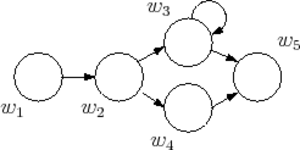
En logique mathématique, la sémantique de Kripke est une sémantique formelle utilisée pour les logiques non-classiques comme la logique intuitionniste et certaines logiques modales. Elle a été développée à la fin des années 1950 et début des années 1960 par Saul Kripke. Elle a fondé la théorie des mondes possibles.
Les théories des mondes possibles sont des théories élaborant la possibilité qu'existent d'autres mondes que le nôtre. Elles sont issues de la sémantique de Kripke qui est à l'origine de nombreuses réflexions métaphysiques. D'abord théorisé par Leibniz, le concept de « mondes possibles » a fait l'objet d'un intérêt renouvelé, au XXᵉ siècle, grâce aux travaux de la logique modale, portant sur la nécessité, la possibilité et la contingence, et en particulier grâce à la sémantique des mondes possibles développée dans les années 1950 par Saul Kripke, Stig Kanger et Jaakko Hintikka. À partir de cette sémantique, on a théorisé une métaphysique des mondes possibles, dans laquelle plusieurs positions théoriques s'opposent concernant la réalité ou statut ontologique des mondes possibles, et leur utilité théorique. Parmi ceux qui acceptent les formulations des mondes possibles comme manière d'exprimer les propositions de la logique modale, certains accordent une réalité concrète à ces mondes possibles, tandis que d'autres les considèrent uniquement comme des abstractions.
En logique philosophique, le réalisme modal est l'hypothèse métaphysique, proposée initialement par David Lewis, selon laquelle toute description de la façon dont le monde aurait pu être est la description de la façon dont un autre monde est, véritablement, et parallèlement au nôtre. Les mondes alternatifs à celui dans lequel nous vivons ont le même degré de réalité que notre monde, le monde dit « réel » ou « actuel », mais ils nous sont inaccessibles pour des raisons de principe.